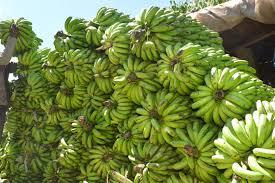
Hizi ni gomba ya ndizi. Ni kadhaa ambazo zimepangwa kwa mtindo fulani ili kuvutia wanunuzi. Hizi ni ndizi ambazo zinakuliwa kwa kupika kwa sababu zimekatwa bila kuiva na zinaitwa matoke. Zinapaswa kutolewa maganda na zi hupikwa kwa njia tofauti tofauti